Joe Tomane

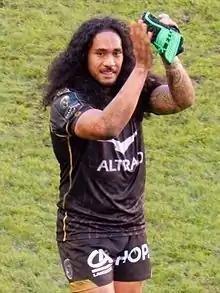
Tomane in 2016

Joseph Malaki Tomane (born 11 February 1990) is an Australian professional rugby union footballer. He played inside centre for Leinster in the first game of the 18/19 Pro14, and formerly played for the Brumbies in the Super Rugby competition. He has been capped for the Wallabies.